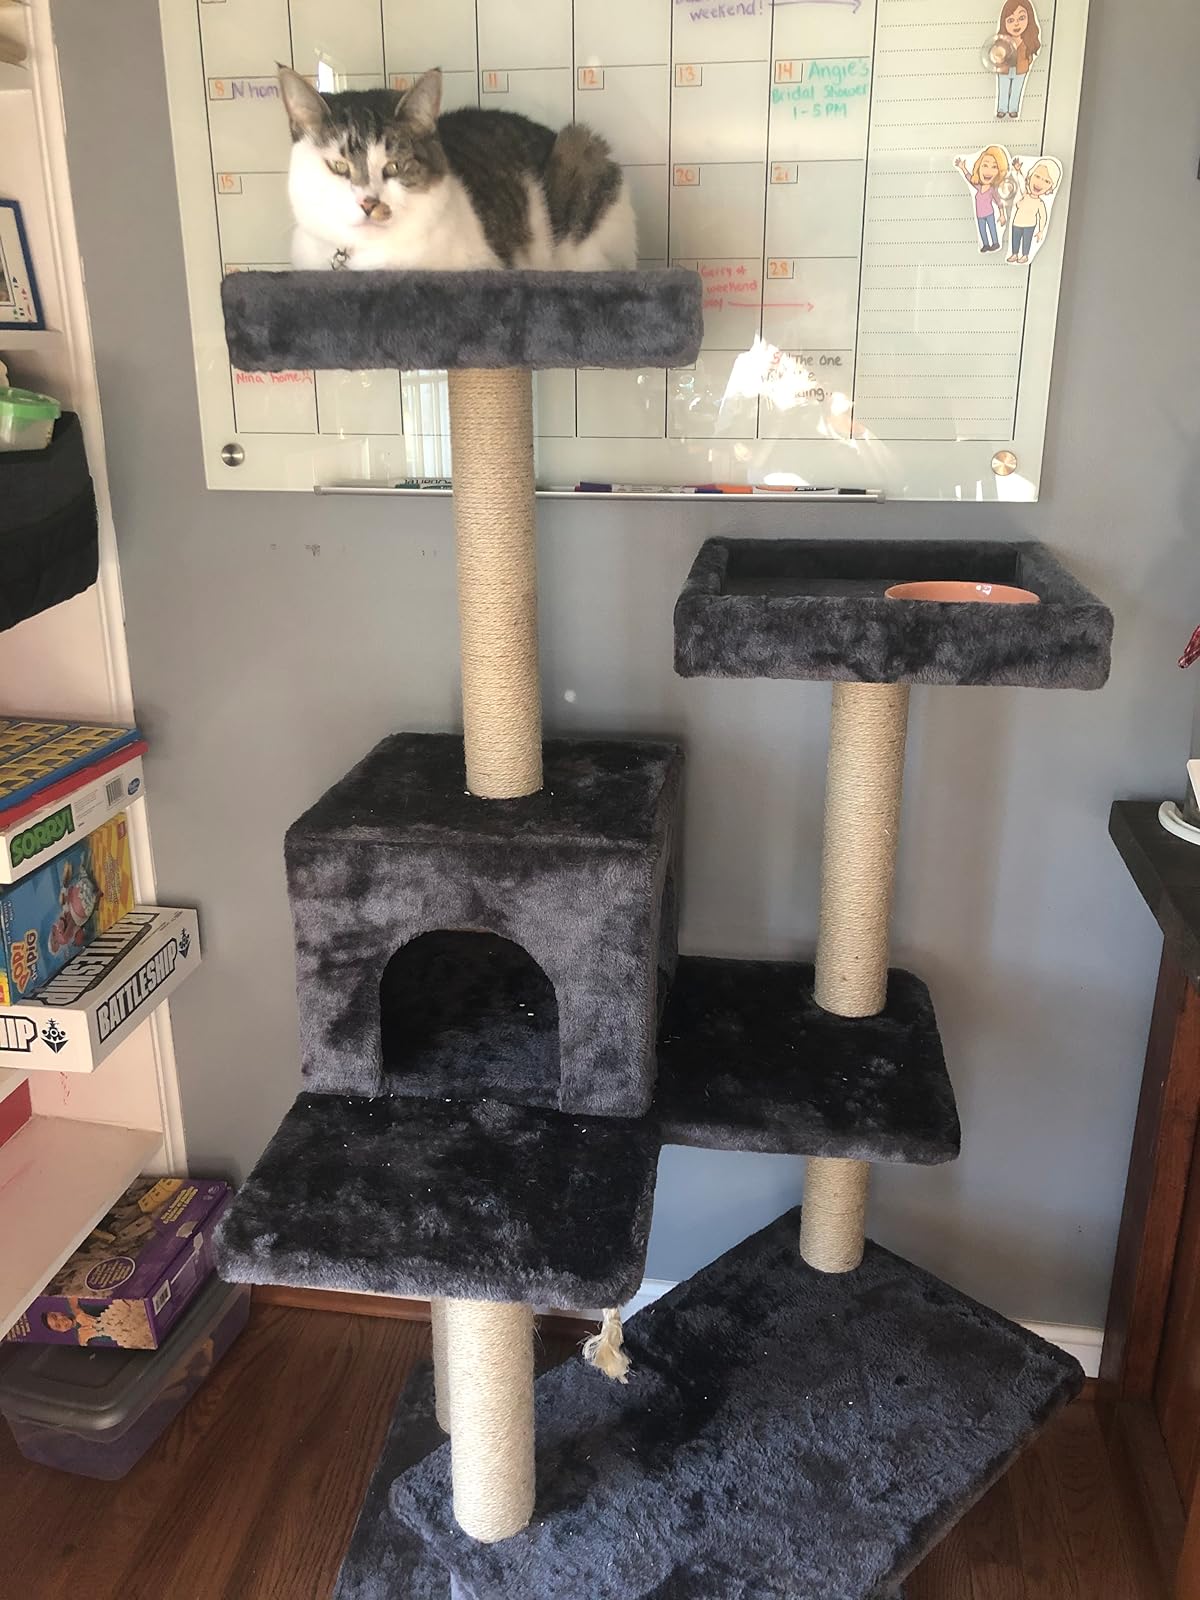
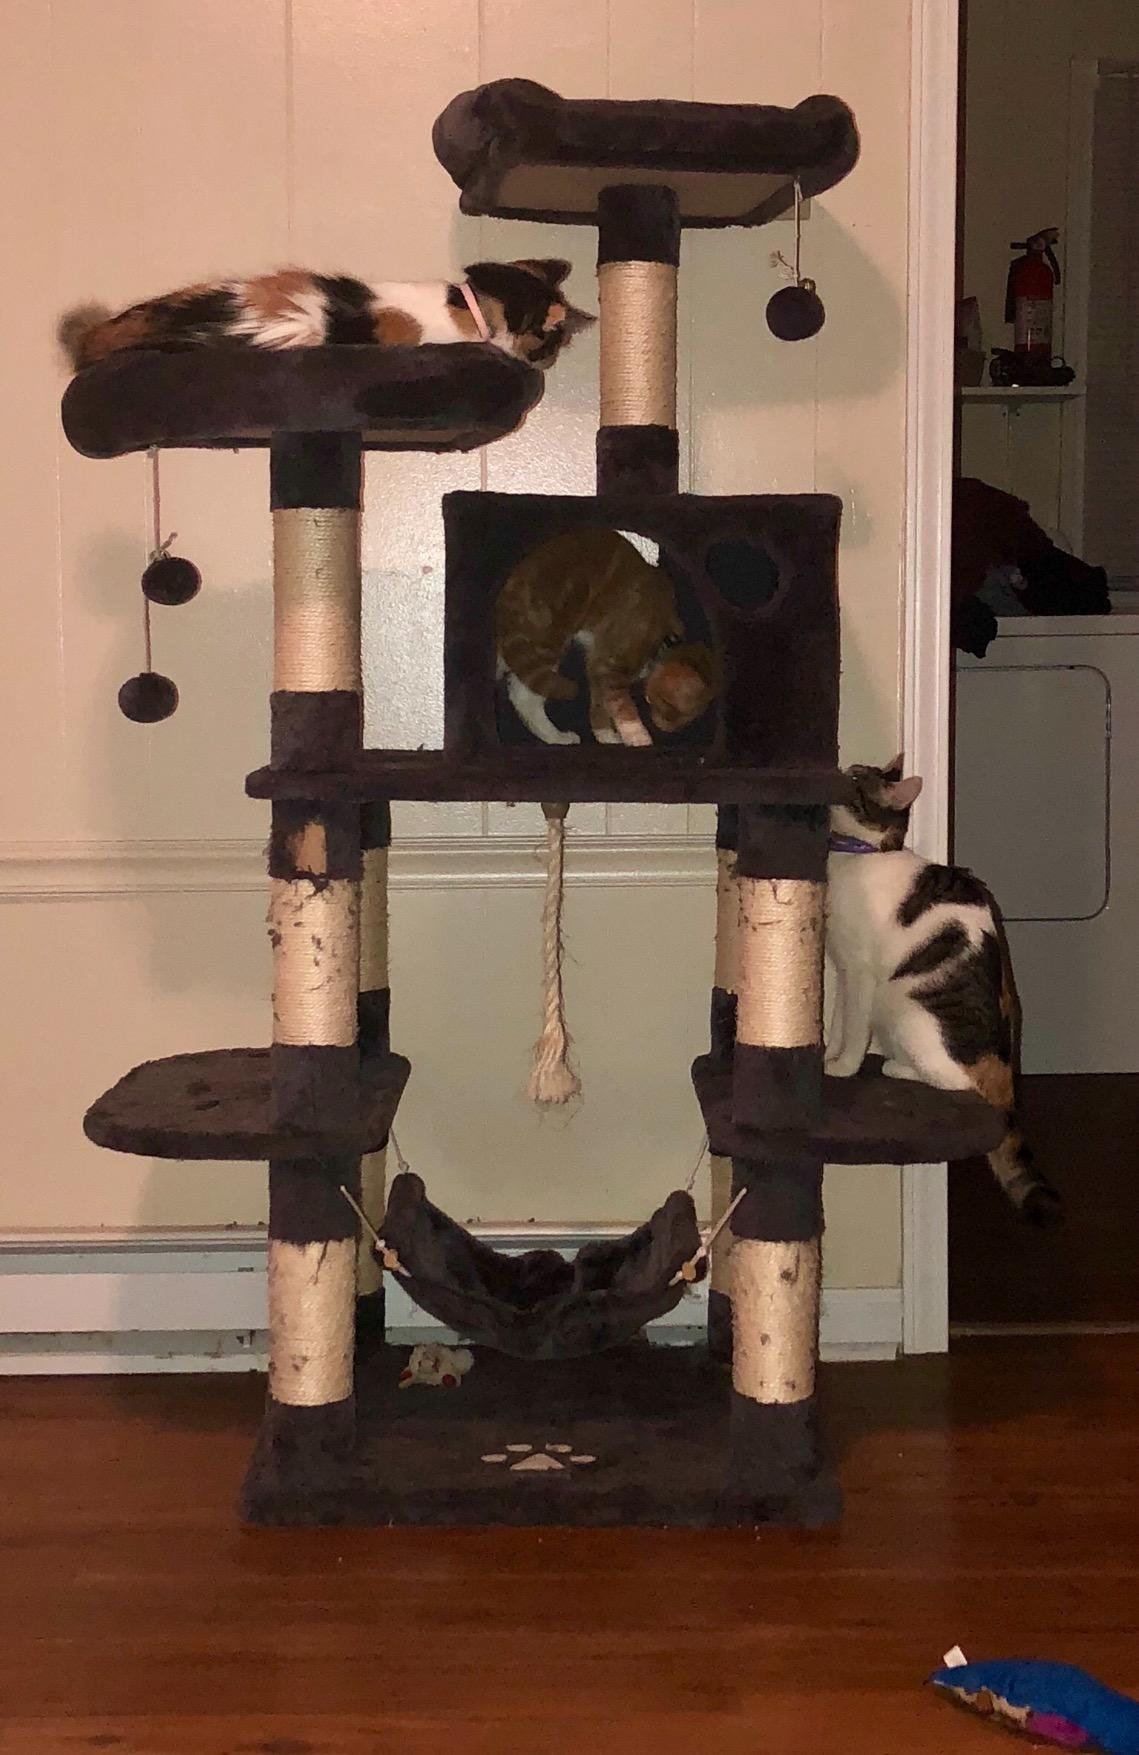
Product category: items_cat tree
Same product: no